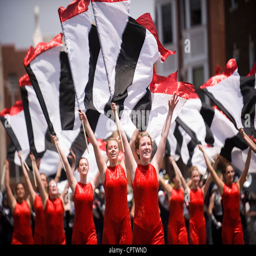
students of person and guard perform during the festival parade